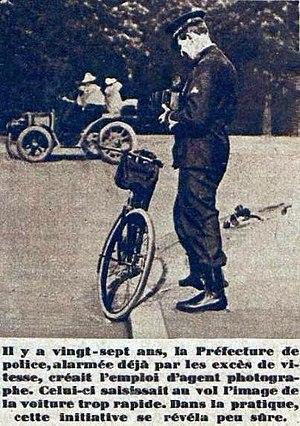
L'ancêtre du radar automobile français (1900).
La sécurité routière en France correspond à un enjeu majeur de santé publique et de protection des personnes. Les principales campagnes de prévention routière, l'évolution de la réglementation et des moyens de contrôle instaurés par le gouvernement visent à inciter les conducteurs à respecter les dispositions du Code de la route, en particulier contrôler leur vitesse, partager la route entre les différentes catégories d'usagers — notamment automobilistes, deux roues, piétons, EDP — les usagers les plus vulnérables étant souvent victimes d'accidents plus graves, même si encore en 2019 la moitié des tués se trouvent encore dans des véhicules de tourisme.